Ricky Hill

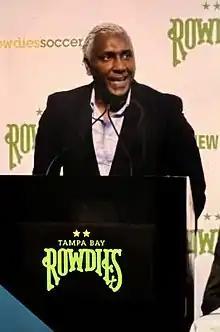
Hill in 2012

Ricky Hill (born 5 March 1959) is an English football coach and a former player who is the manager of the Turks and Caicos Islands national team. He spent most of his playing career at Luton Town for 14 years, while representing England at Senior, U21 and U18 International levels. Hill was the fourth Black player to play for England's Senior National team and the first British South Asian to represent England at the Senior level. Hill began his managerial career as a Player/Coach with the Tampa Bay Rowdies in 1992 and in that season saw the Rowdies appear in both the League Championship final and the Professional Cup final, in addition to Hill also being awarded 'Coach of the Year' amongst other notable player accolades such as Best Passer and All-Star First Team. Spanning 25 years managing various professional clubs across the US, UK, and the Caribbean, Hill made 4 US championship appearances at the professional level, reinforcing his standing as one of the most successful Black coaches in the history of US professional soccer. Most recently, Hill authored "Love of the Game – Ricky Hill: The Man Who Brought the Rooney Rule to the UK" which was nominated as a finalist for the 2022 Sports Books Awards in association with The Sunday Times (UK).